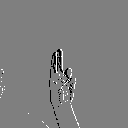
ASL letter: u